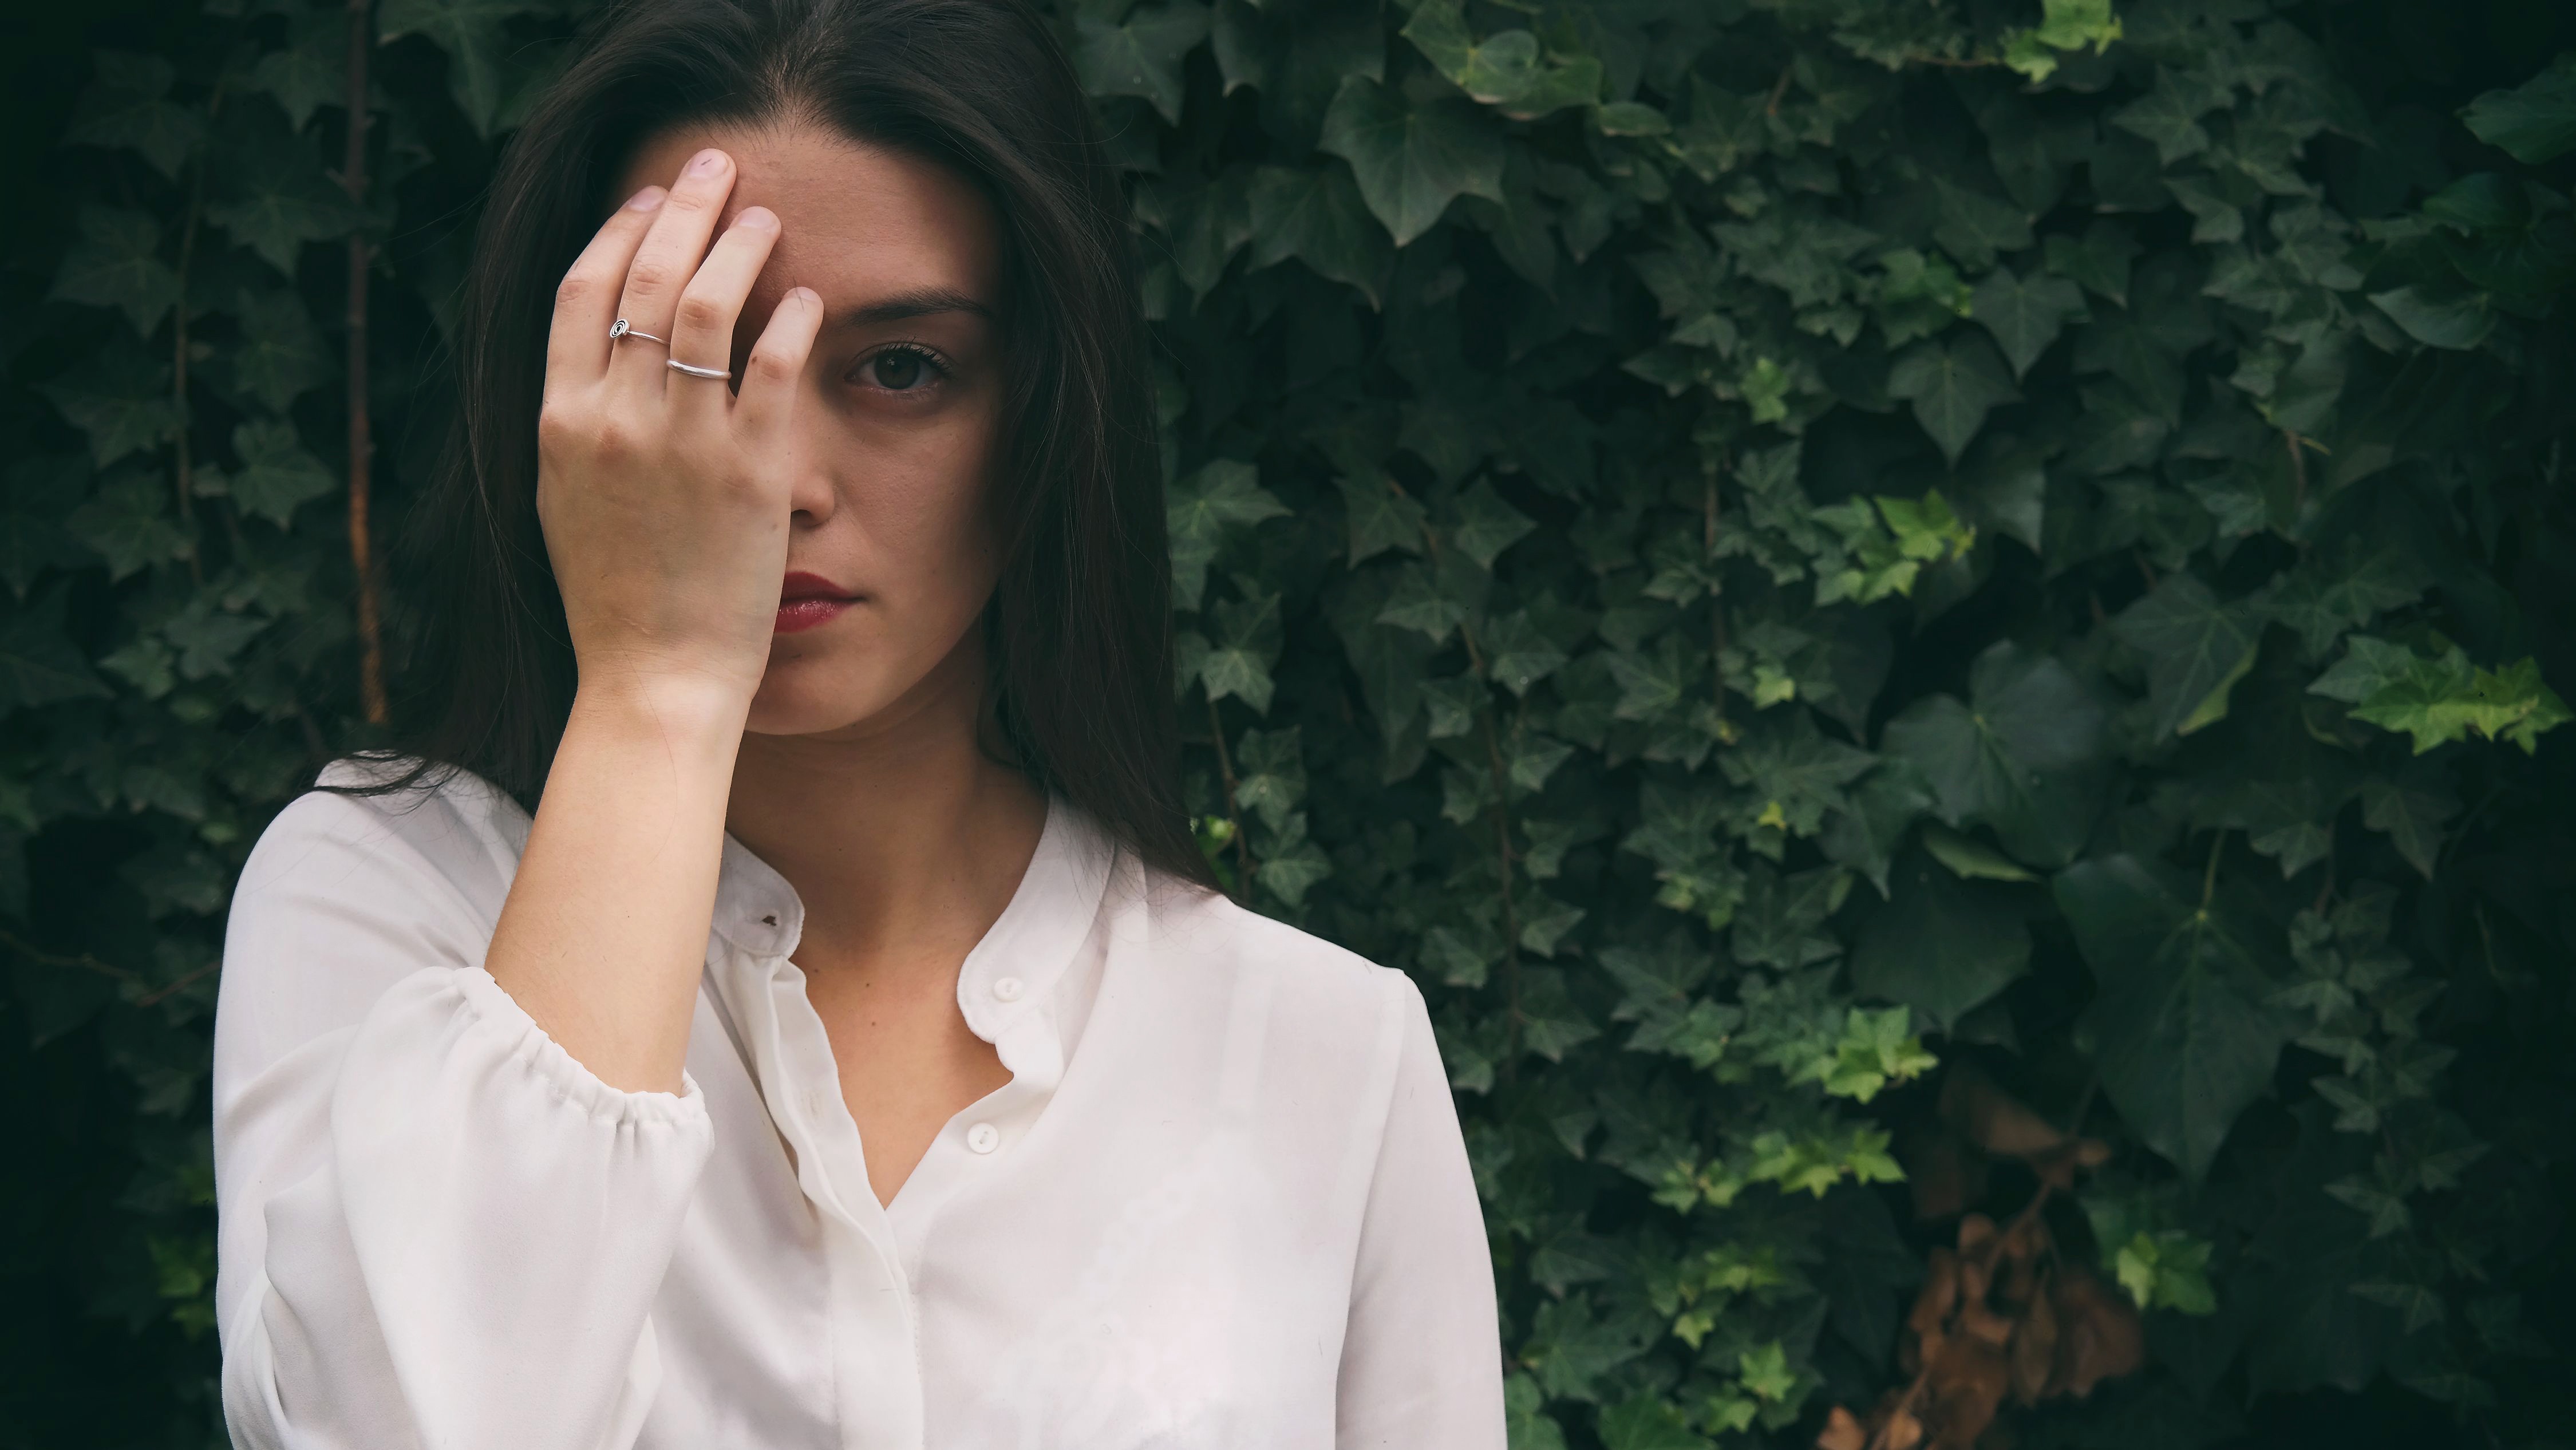
person, photography, portrait, model, green, romance, fashion, beauty, photo shoot, portrait photography